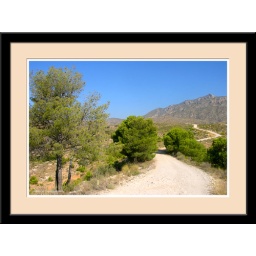
A dusty road to the mountains in Albatera.